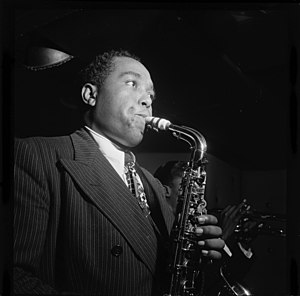
Bebop
Saxofonisten Charlie Parker var blandt Bebop'ens største navne
Bebop eller bop er en stilart inden for jazzmusik. Den opstod i 1940'erne i USA. Altsaxofonisten Charlie Parker og trompetisten Dizzy Gillespie var de store navne, der sørgede for denne stilarts gennembrud.